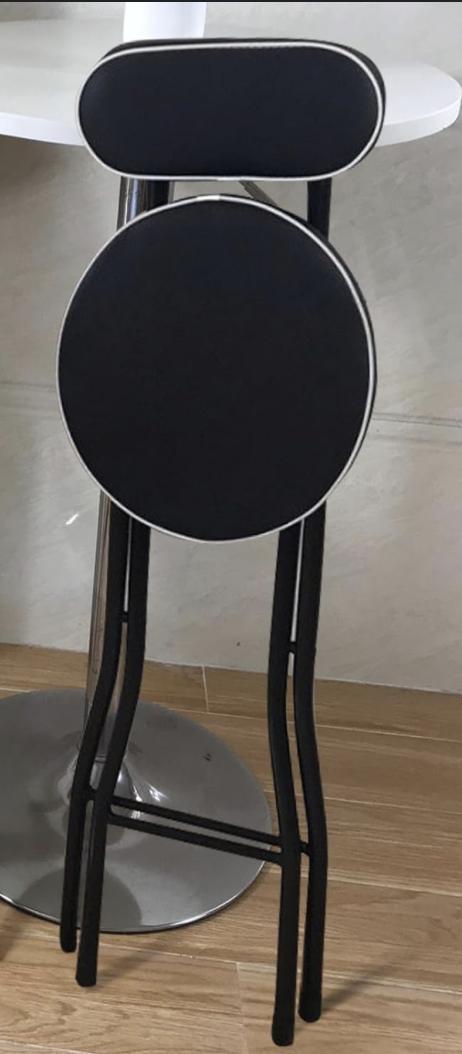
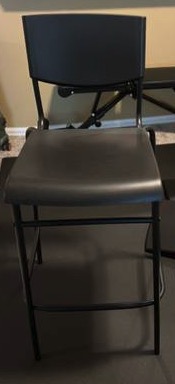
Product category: stool
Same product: no